Caracas

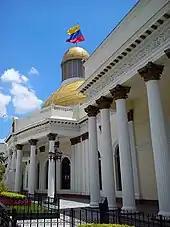
Federal Legislative Palace, Seat of the National Parliament

In 2013, the World Economic Forum evaluated countries in terms of how successful they were in advertising campaigns to attract foreign visitors. Out of the 140 countries evaluated, Venezuela came last. A major factor that has contributed to the lack of foreign visitors has been poor transport for tourists. Venezuela has limited railway systems and airlines. High crime rates and the negative attitude of the Venezuelan population towards tourism also contributed to the poor evaluation.